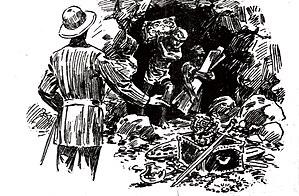
Montagu Brownlow Parker, né le 13 octobre 1878 et mort le 28 avril 1962, 5ᵉ comte de Morley, est un pair britannique surtout connu comme aventurier. Il organise et dirige une mystérieuse expédition archéologique de 1909 à 1911 à Jérusalem, qui est en réalité une chasse au trésor, à la recherche de l'Arche d'alliance. Cette entreprise se termine par un scandale politique lorsqu'il s'introduit nuitamment, grimé en Arabe, sur l'esplanade des Mosquées pour y creuser des tunnels et qu'une fois découvert, il est contraint de prendre la fuite. En raison de ses aspects romanesques, cette aventure passionne la presse internationale de l'époque.